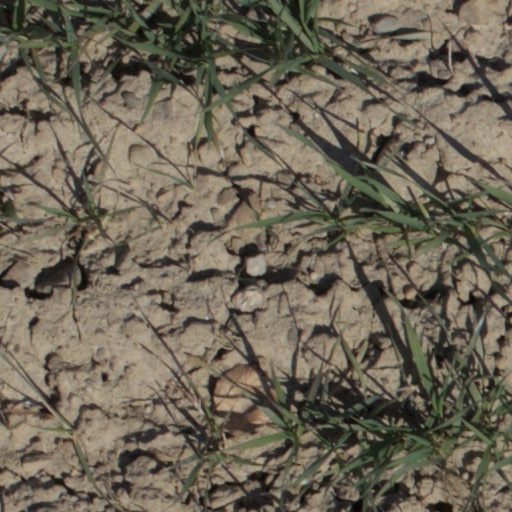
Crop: wheat